Benjamin Stoddert

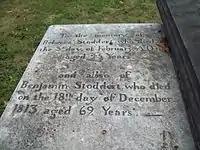
Grave of Benjamin Stoddert, September 2009

He left office in March 1801 to return to commercial life. Following his term as Secretary of the Navy, Stoddert's final years witnessed a decline in his fortunes: as Stoddert lost heavily in land speculation, Georgetown declined as a commercial center, and the Embargo and the War of 1812 brought American overseas trade to a halt. During this period, he lived at Halcyon House, on the corner at 3400 Prospect Street NW.